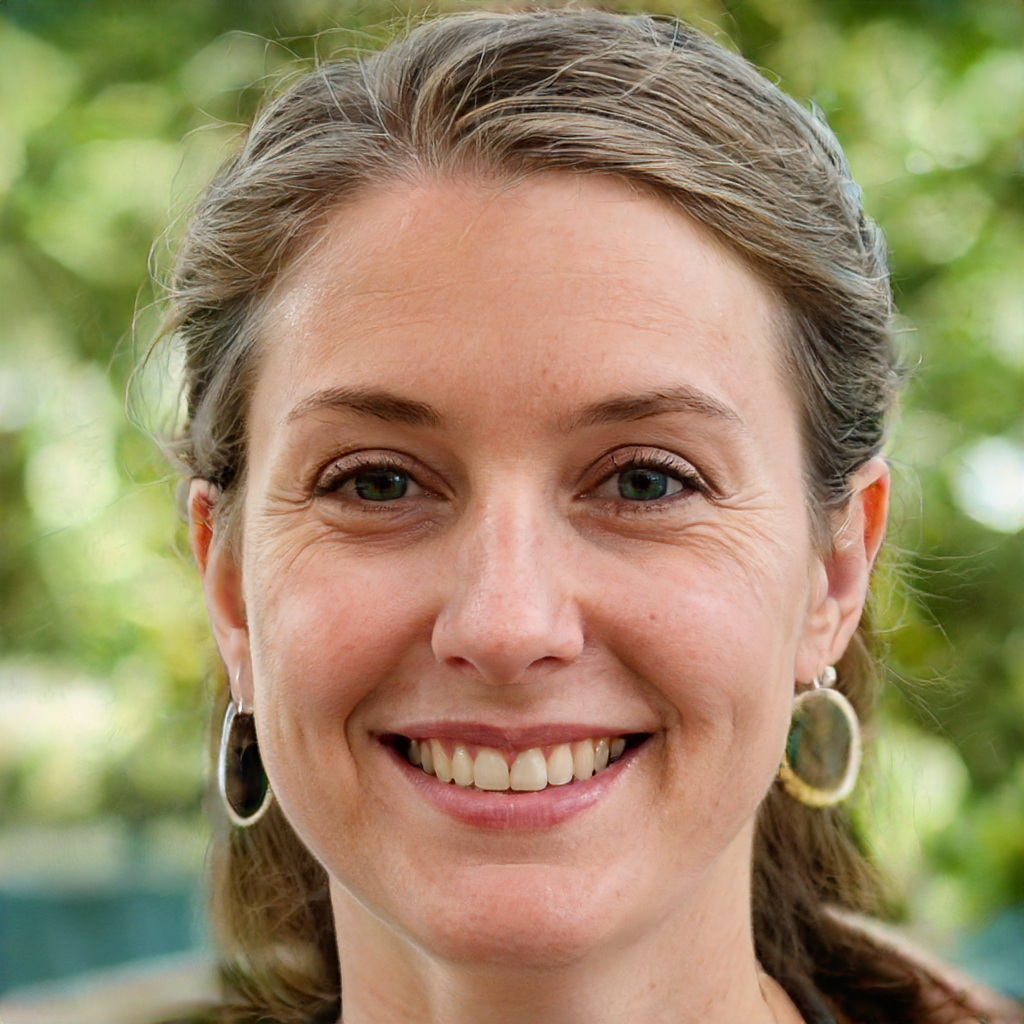
Gender: Female